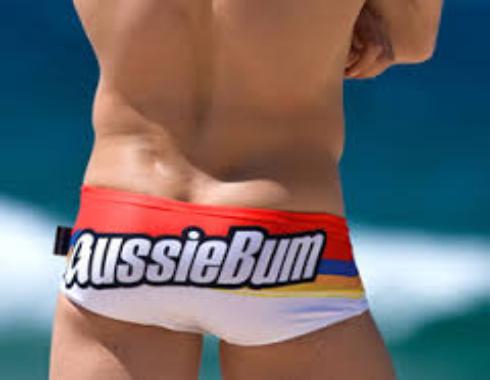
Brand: aussieBum
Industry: Clothes